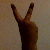
The image shows a hand gesture representing the number 2 in Indian Sign Language.